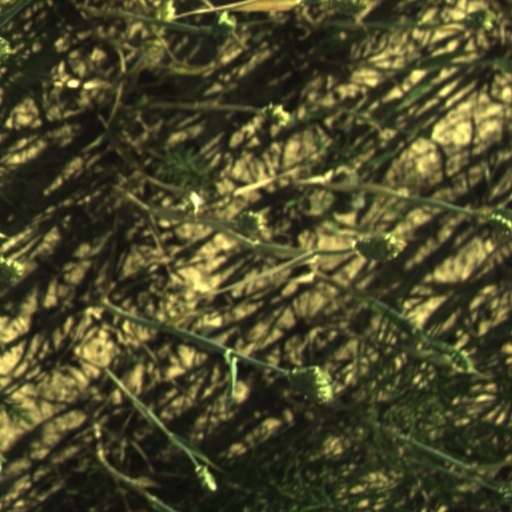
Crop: wheat